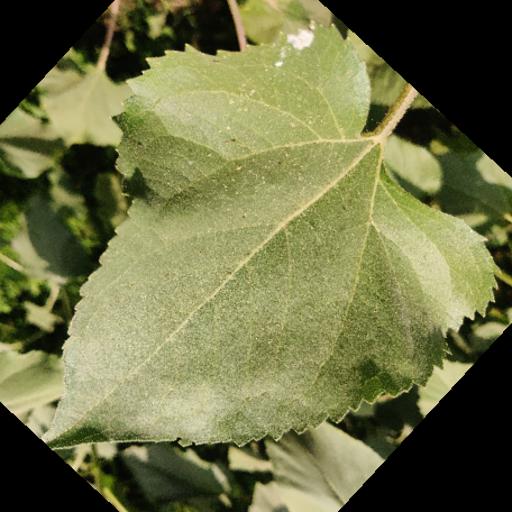
Label: Fresh_leaf